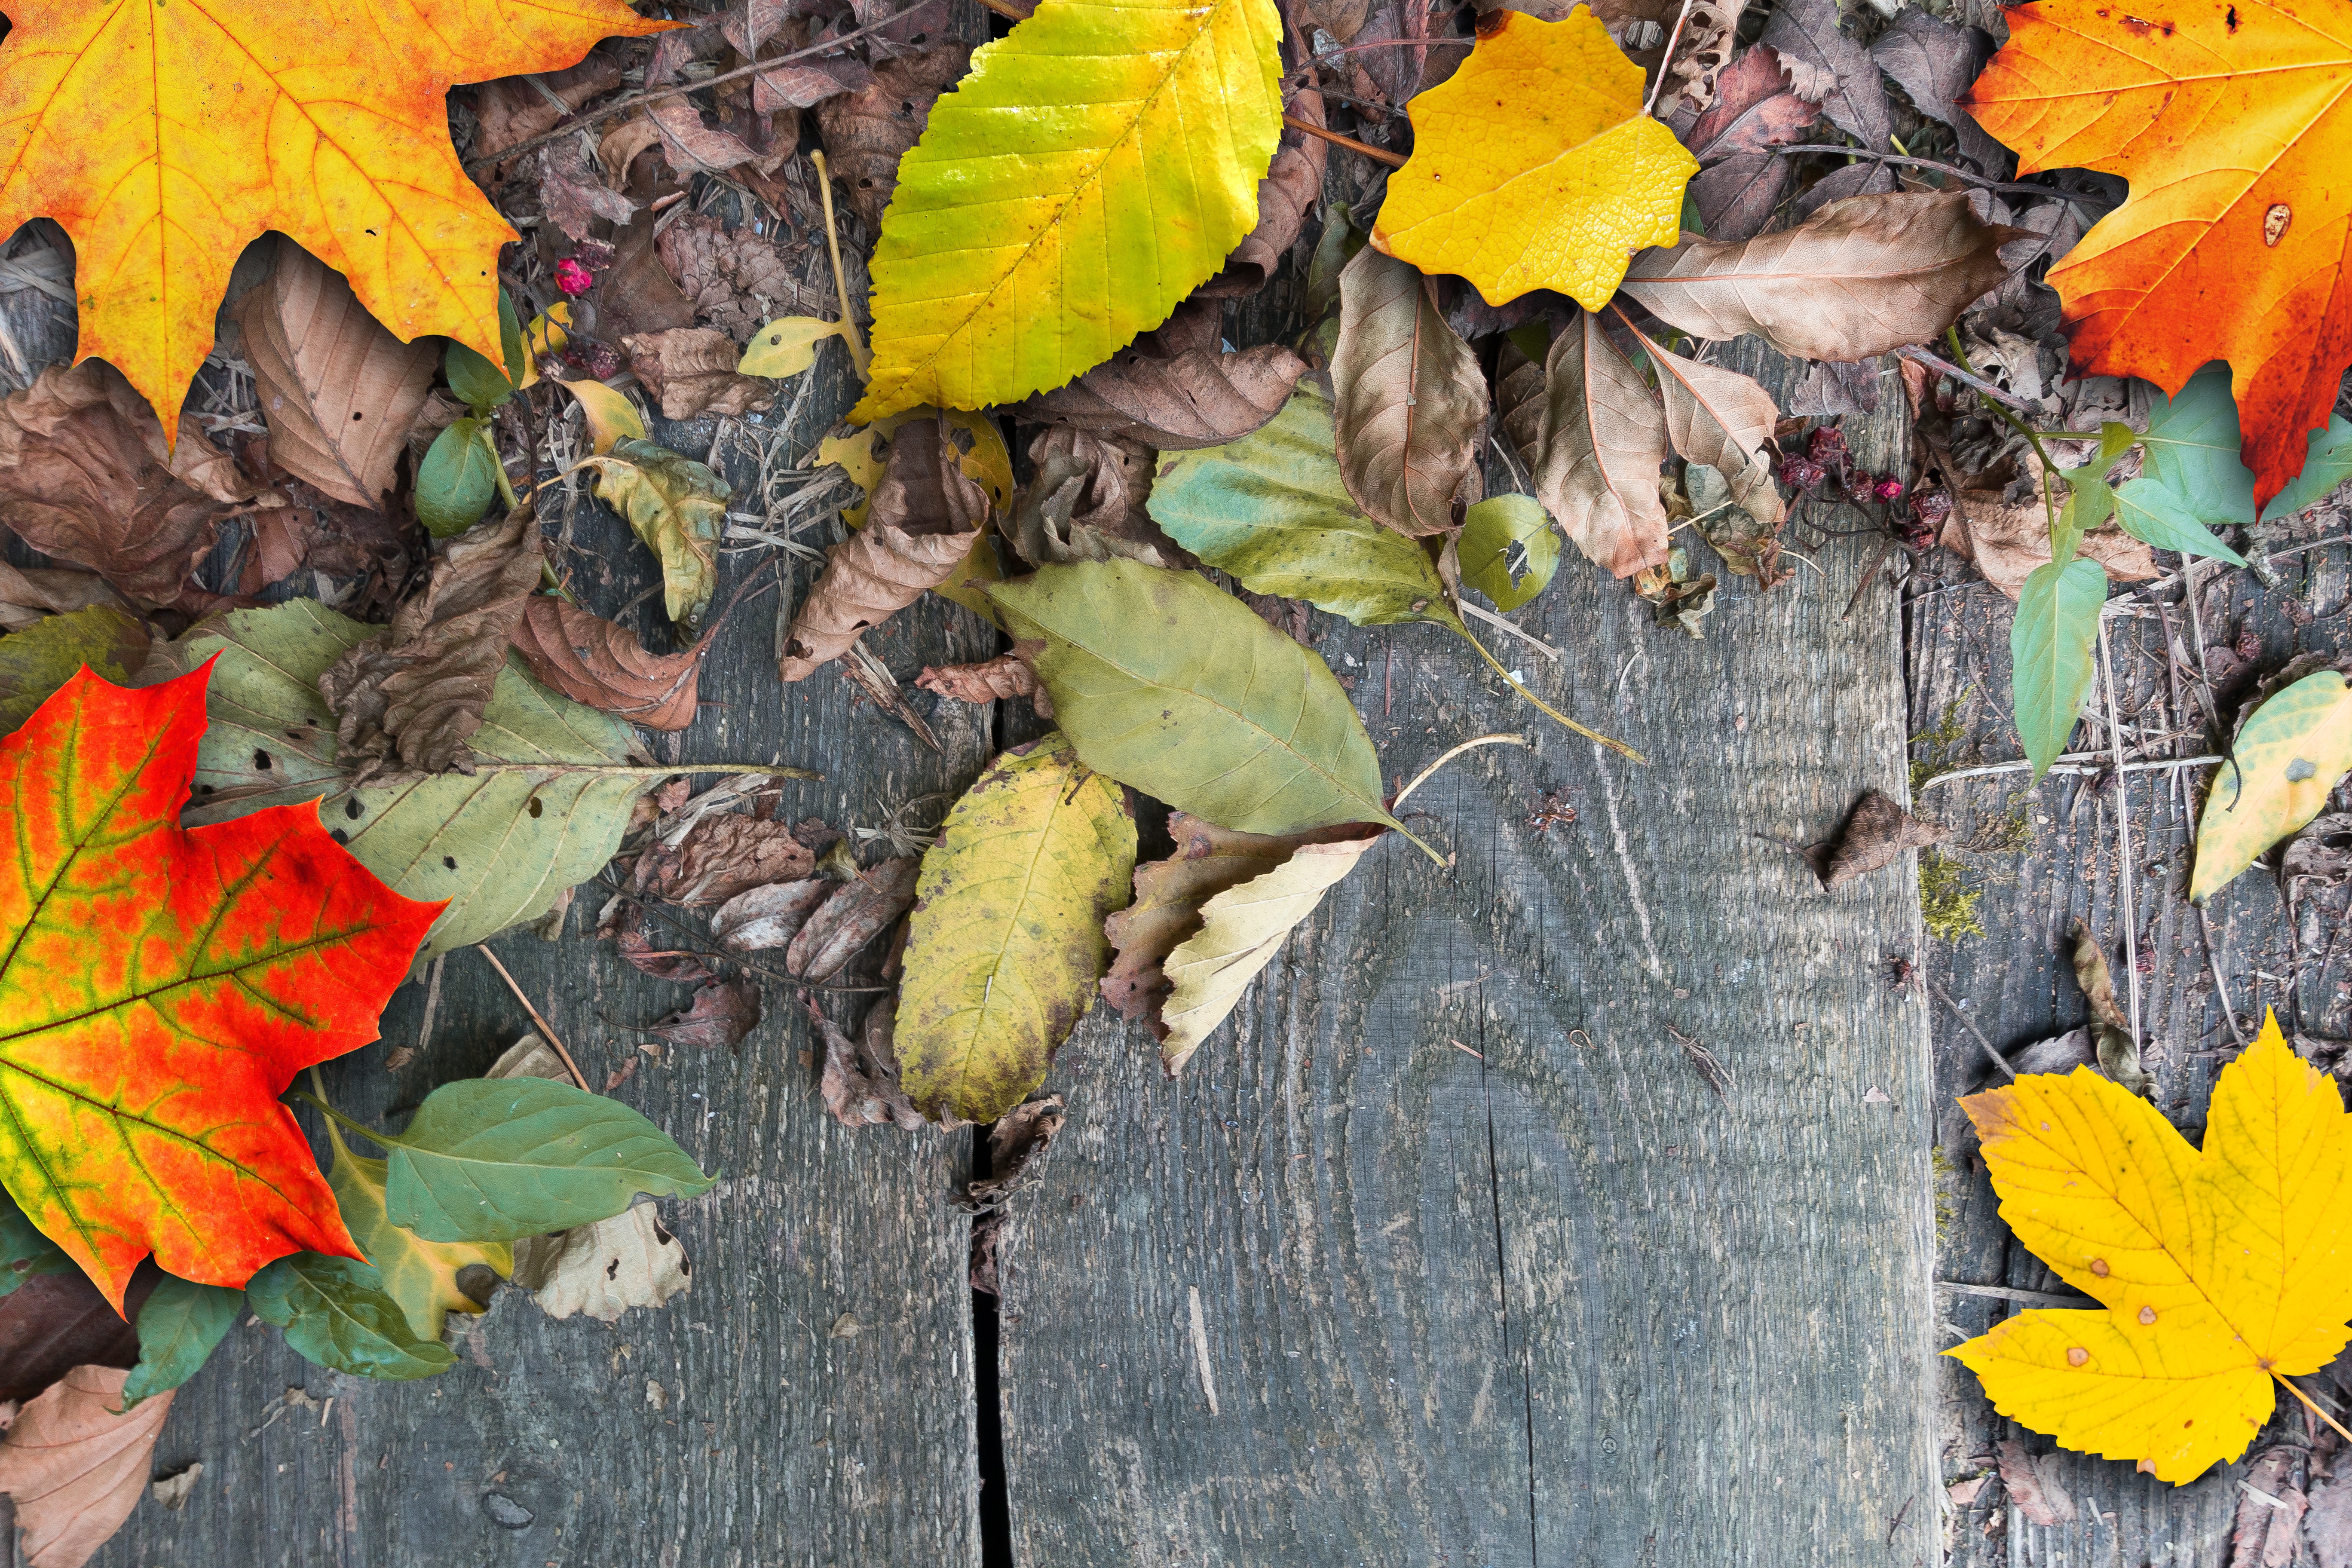
tree, plant, wood, plank, leaf, flower, web, produce, autumn, brown, botany, colorful, yellow, flora, season, fauna, maple, leaves, deciduous, fall color, fall foliage, golden autumn, autumn colours, beech, alder, flowering plant, withers, text box, land plant